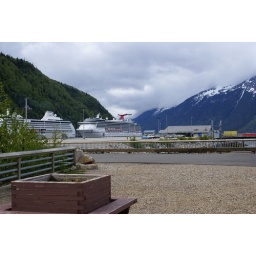
Our ship is in the back, with the red 'fins'